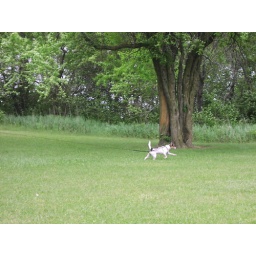
Bean in the lake behind the house